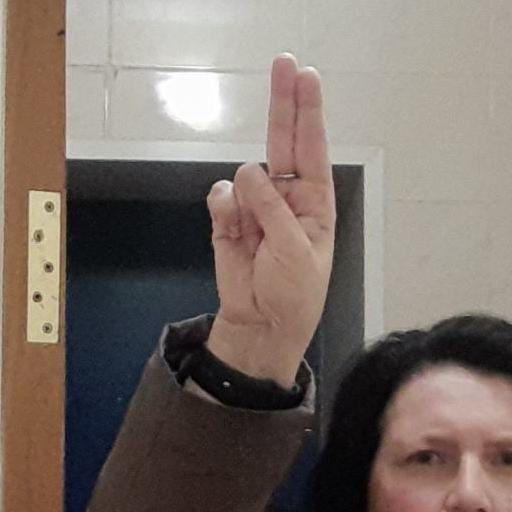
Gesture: two_up